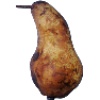
Label: Pear Abate 1